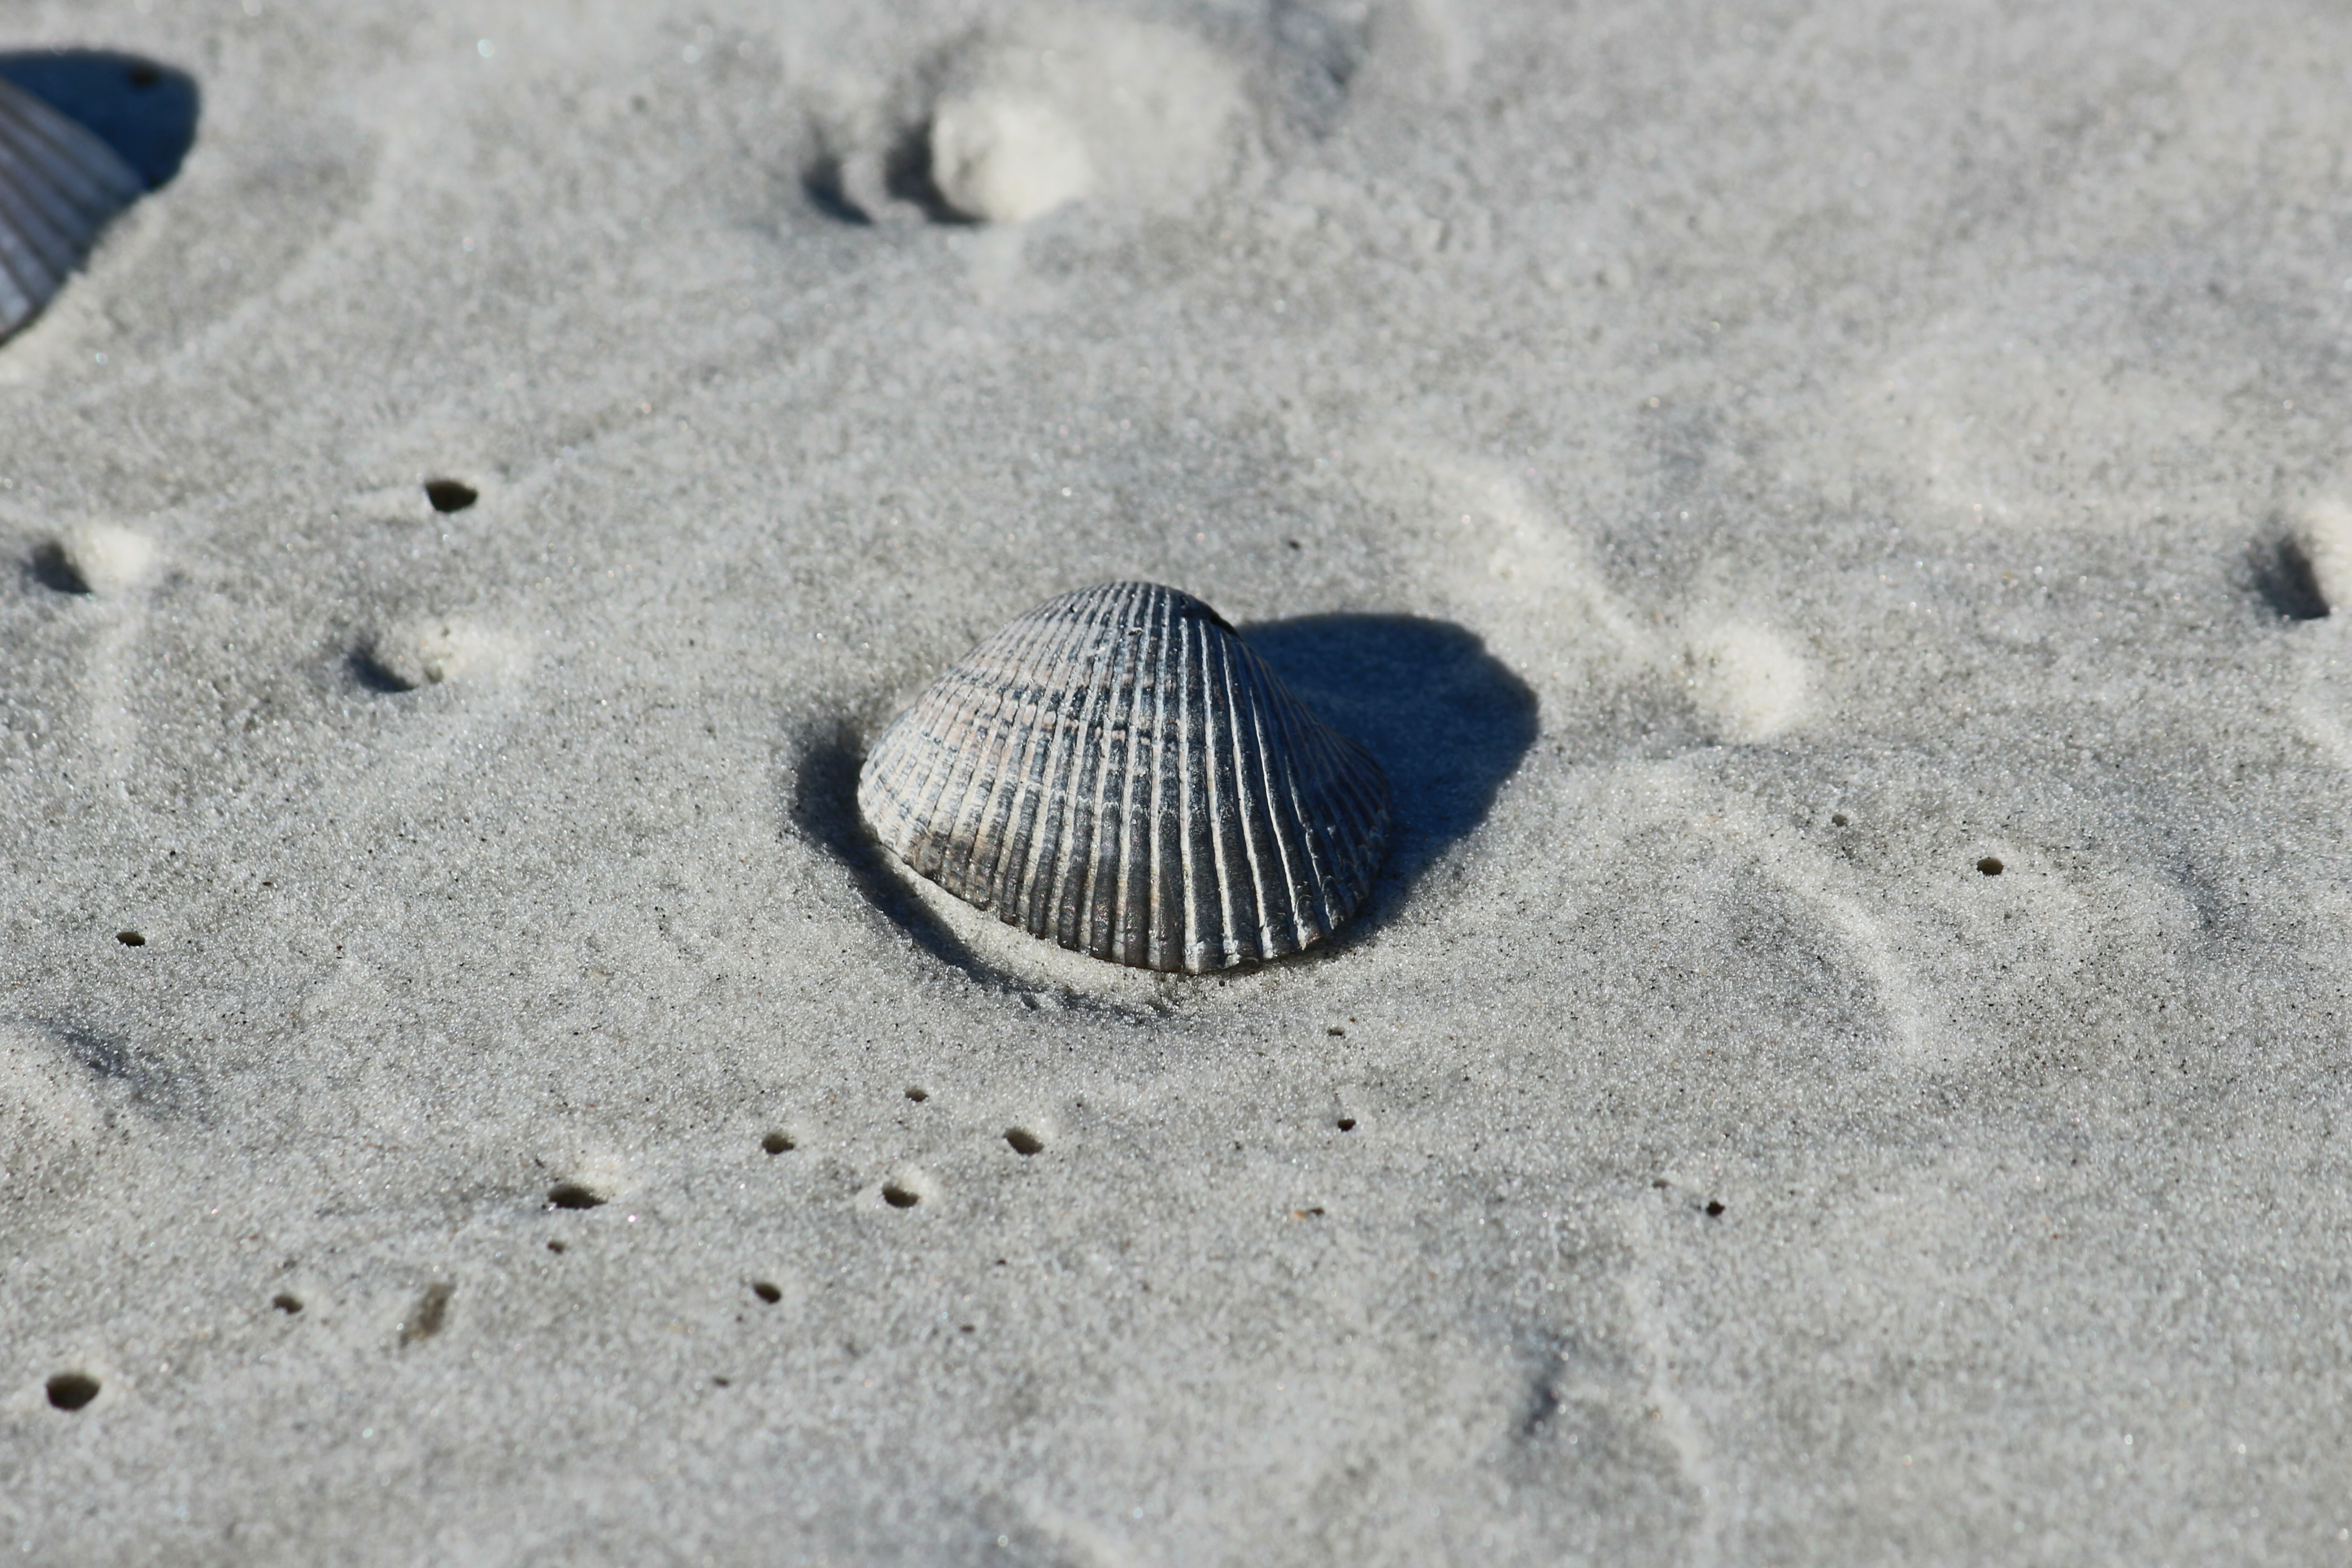
beach, coast, sand, rock, coastline, material, shell, invertebrate, seashell, marine biology